Turkmenistan

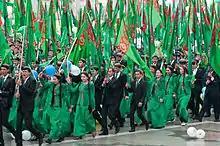
Turkmeni students in university uniform

According to The World Factbook, Muslims constitute 93% of the population while 6% of the population are followers of the Eastern Orthodox Church and the remaining 1% religion is reported as "non-religious." According to a 2009 Pew Research Center report, 93.1% of Turkmenistan's population is Muslim.